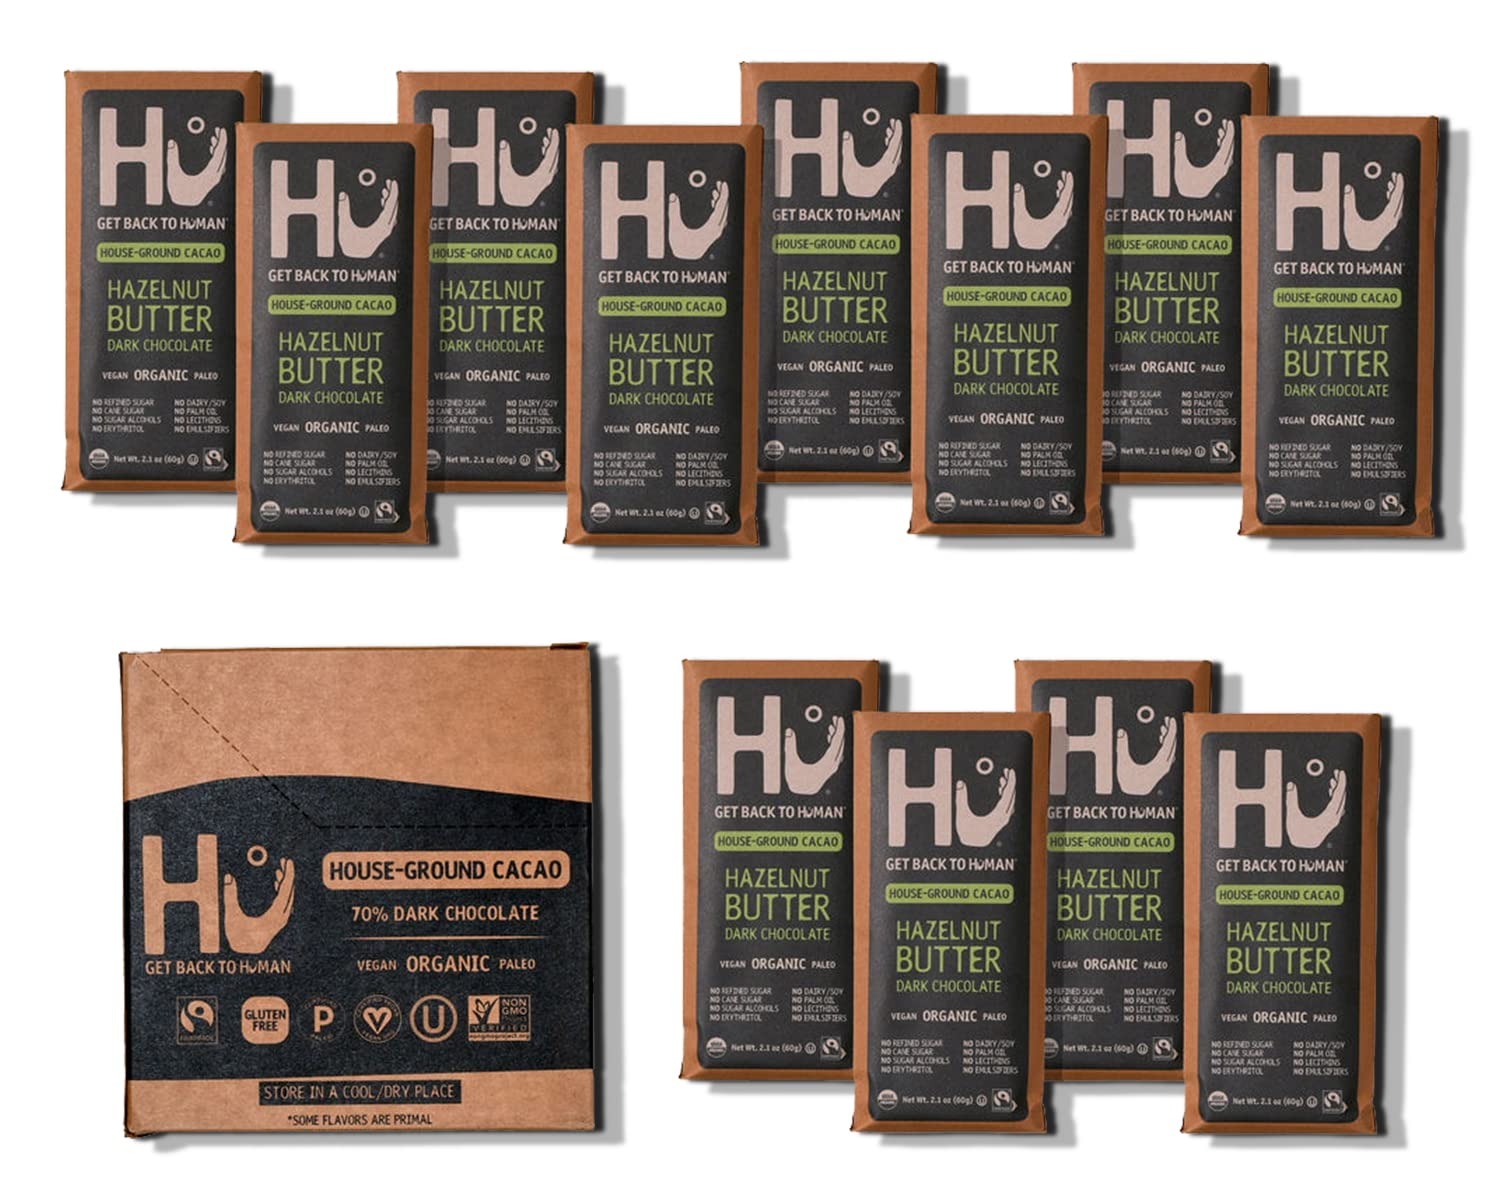
Item Name: Hu Chocolate Bars | 12 Pack Hazelnut Butter Chocolate | Natural Organic Vegan, Gluten Free, Paleo, Non GMO, Fair Trade Dark Chocolate | 2.1oz Each
Bullet Point 1: GET BACK TO CHOCOLATE: We couldn’t find delicious chocolate that fit our specs, so we made our own! Our chocolate bars are proudly Paleo, Vegan, Organic, with no dairy, no soy, no emulsifiers, no soy lecithin, no gluten, no refined sugar, no cane sugar, and no sugar alcohols.
Bullet Point 2: GET BACK TO HUMAN: We are inspired by quality food’s ability to heal vs poor quality food’s guarantee to hinder. We started Hu to help people get back to eating, living, and thriving like humans.
Bullet Point 3: SALTY CHOCOLATE: A savory twist takes our Simple chocolate to the next level. Hand-sprinkled fleur de sel (premium French sea salt). Visible salt crystals hit your taste buds first. Followed by deep, dark chocolate flavor. Intense, delicious combination. Our sea salt contains no anti-caking agents, no additives, and no conditioners. Ingredient lists have never been so simple: Organic fair-trade cacao, unrefined organic coconut sugar, organic fair-trade cocoa butter, sea salt.
Bullet Point 4: FOOD FOR HUMANS: Our journey started with asking questions about our food, which lead us down a crazy rabbit hole of health and wellness discovery. We decided to cut through the clutter and focus on helping others get back to human with clean eating, natural ingredients, and a healthy lifestyle.
Bullet Point 5: SHIPPING NOTICE: Because Hu Chocolate doesn’t contain preservatives, stabilizers, or artificial ingredients, it's more susceptible to melting when shipped to warmer locations. If the package you receive has been damaged in any way, please contact us via Amazon messaging with your Order ID -- we're here to help.
Value: 25.2
Unit: Ounce

Price: 53.99